Angel of Mine (film)

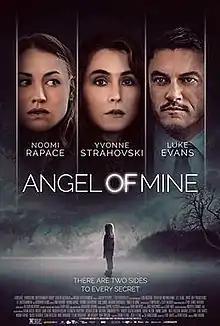
Theatrical release poster

Angel of Mine is a 2019 Australian-American psychological thriller film directed by Kim Farrant and written by Luke Davies and David Regal. It stars Noomi Rapace, Luke Evans, Yvonne Strahovski and Richard Roxburgh. It is a remake of the 2008 French film "Mark of an Angel".